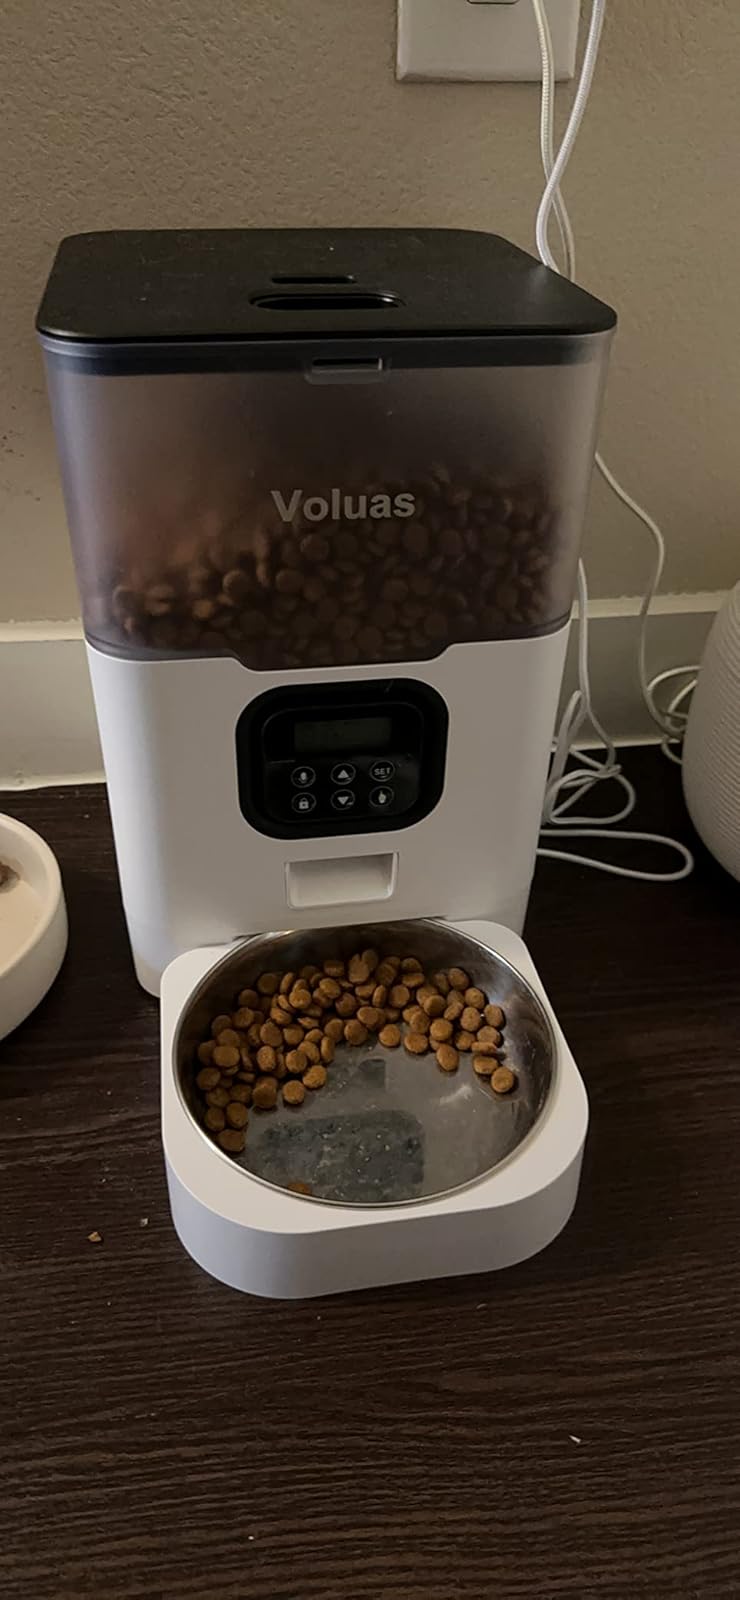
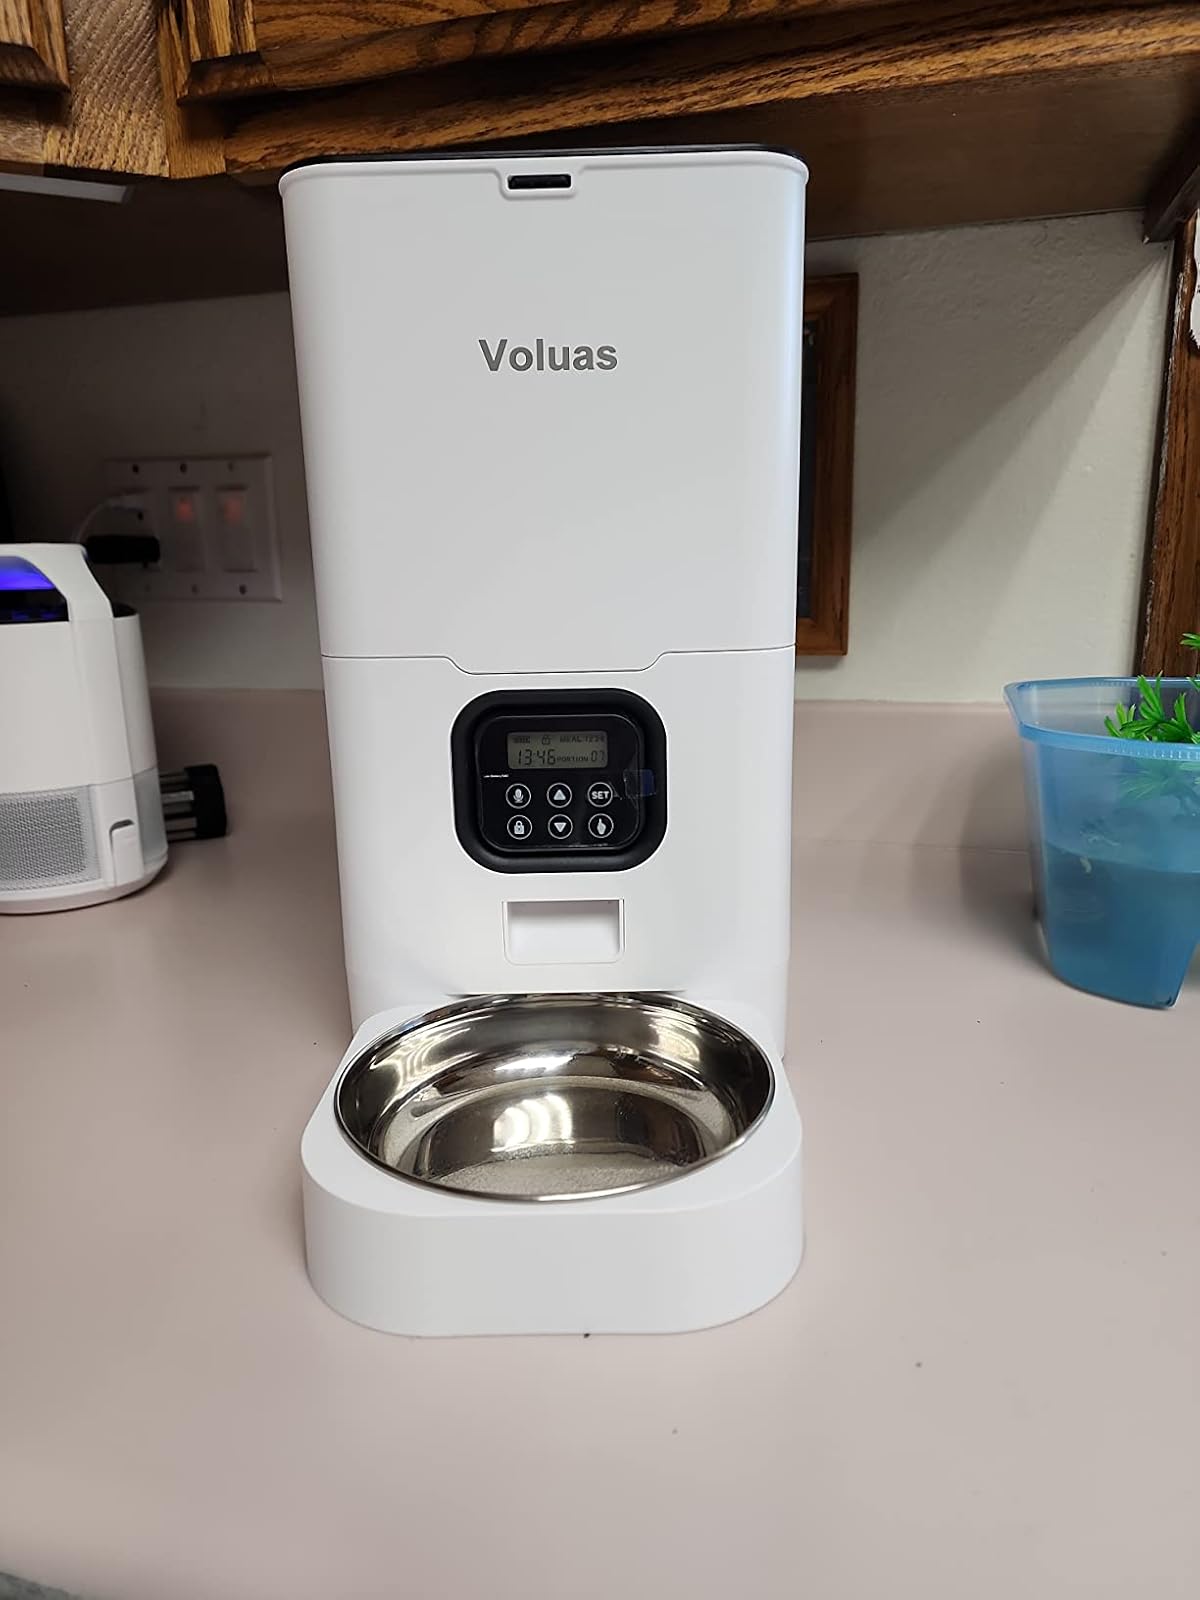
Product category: items_feeder
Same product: no